Easton Helsinki

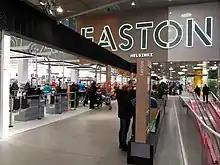
Interior of Easton Helsinki.

The first part of Easton Helsinki contains over 30 shops. The anchor tenant of the shopping centre is the Kesko chain's K-Citymarket shop, which originally opened in Itäkeskus in 1977. The shopping centre also contains an Alko branch, a pharmacy, Musti ja Mirri, a Perusterveys health care clinic and many restaurants.